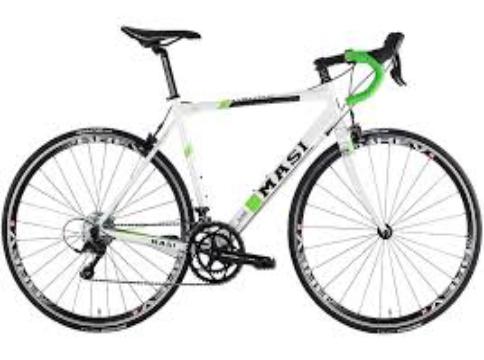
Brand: masi bicycles
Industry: Transportation